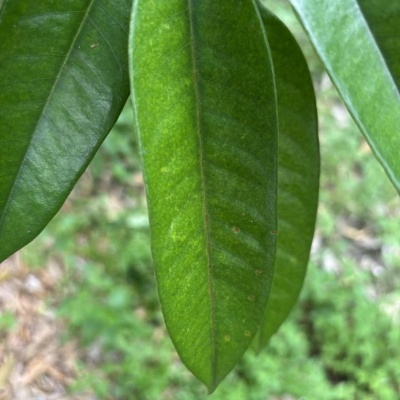
Label: Leaf_Healthy